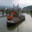
Label: ship